Aamchyasarkhe Aamhich

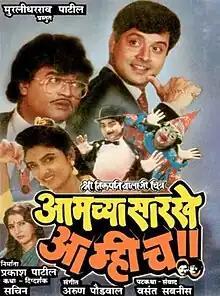
Theatrical release poster

Aamchyasarkhe Aamhich (translation: "We Are Incomparable") is a 1990 Indian Marathi-language comedy drama film written and directed by Sachin Pilgaonkar and produced by Prakash Patil. The film was released in Maharashtra on 1 November 1990 and stars an ensemble cast of Ashok Saraf, Sachin Pilgaonkar (both portraying double roles), Nivedita Joshi Saraf, Varsha Usgaonkar, Rekha Rao, Sudhir Joshi, Jairam Kulkarni, Viju Khote and Mangala Sanzgiri.